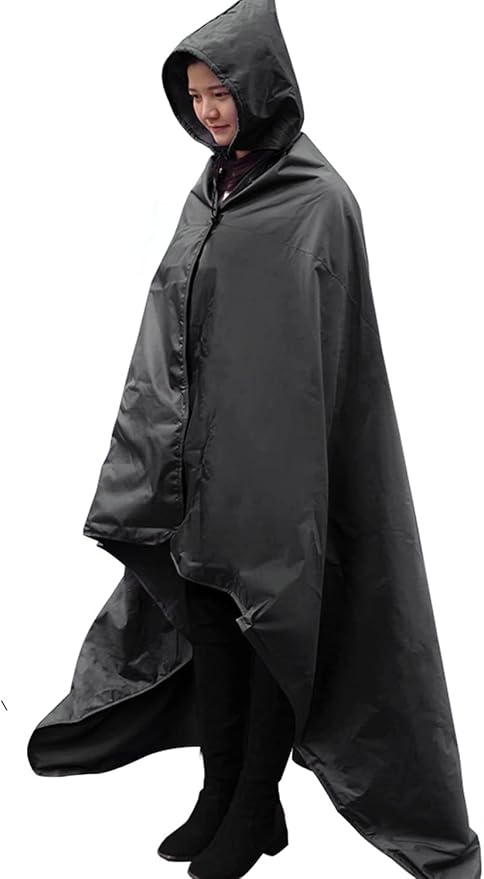
DUKUSEEK Hooded Stadium Blanket, Waterproof Windproof Outdoor Fleece Blanket - Large (79x56), Portable, Wearable, Warm for Outdoor Camping, Picnic, Stadium, Sports, Beach, Concerts, Car, Dogs…
About This Polar Fleece + Ripstop Polyester With Polyurethane Coating Imported ✅ 𝗦𝗧𝗔𝗗𝗜𝗨𝗠 𝗕𝗟𝗔𝗡𝗞𝗘𝗧 𝗪𝗜𝗧𝗛 𝗨𝗡𝗜𝗤𝗨𝗘 𝗛𝗢𝗢𝗗𝗘𝗗 𝗗𝗘𝗦𝗜𝗚𝗡：The DUKUSEEK outdoor waterproof stadium blanket for cold weather has an adjustable hood, which can be easily unfolded and converted into a poncho and cloak in rainy days. And it comes with a stuff sack for easy carrying and storage. ✅ 𝟭𝟬𝟬% 𝗪𝗔𝗧𝗘𝗥𝗣𝗥𝗢𝗢𝗙 𝗢𝗨𝗧𝗗𝗢𝗢𝗥 𝗠𝗔𝗧：This durable and ultra-comfortable outdoor fleece blanket is made of 300 grams per square emboss polar fleece + high-quality PU3000, 210T waterproof and windproof nylon. Withstand extreme cold, strong wind and other weather, keep you warm, comfortable and dry at all times. ✅ 𝗠𝗨𝗟𝗧𝗜𝗙𝗨𝗡𝗖𝗧𝗜𝗢𝗡𝗔𝗟 𝗕𝗟𝗔𝗡𝗞𝗘𝗧- 𝗙𝗢𝗥 𝗔𝗟𝗟 𝗦𝗘𝗔𝗦𝗢𝗡𝗦：This outdoor portable waterproof blanket is not only designed for outdoor occasion, such as park, beach, picnics, camping, travel, parades, football, soccer, festivals, concert, but also work as sofa bed protector cover for baby and pet indoors. Meet your different needs for all seasons. It's also a great gift, your family, friends or your workers for birthday, Thanksgiving or Christmas. ✅ 𝗘𝗫𝗧𝗥𝗔 𝗟𝗔𝗥𝗚𝗘& 𝗨𝗟𝗧𝗥𝗔-𝗟𝗜𝗚𝗛𝗧：This large outdoor camping blanket measures 79 x 59 inches (equivalent to a Queen Size Mattress) is large enough to wrap up to 2 adult. The large waterproof outdoor blanket is specially designed with a hook&loop fastener, so that you can wear it on your body to free your hands. ✅ 𝗠𝗔𝗖𝗛𝗜𝗡𝗘 𝗪𝗔𝗦𝗛𝗔𝗕𝗟𝗘：Easy Cleaning for those unavoidable messy situations. Quilted well between the fleece and backing layer. Non Slip and more durable. Overview Material : Ripstop Polyester, Oxford 210D and and 300 gsm polar fleece Color : Black Brand : DUKUSEEK Special Feature : Windproof, Lightweight, Extra Large, Warm & Coy, Reversible, Sandproof, Skin Friendly, Tear Resistant, Breathable, waterproof Windproof, Lightweight, Extra Large, Warm & Coy, Reversible, Sandproof, Skin Friendly, Tear Resistant, Breathable, waterproof Style : Modern
Brand: DUKUSEEK
Category: Home & Garden > Lawn & Garden > Outdoor Living > Outdoor Blankets > Poncho Liners